Bronc riding

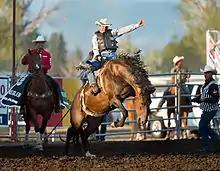
Bareback bronc riding

Bareback bronc and saddle bronc styles are very different. In saddle bronc, the rider uses a specialized saddle with free-swinging stirrups and no horn. The saddle bronc rider grips a simple rein braided from cotton or polyester and attached to a leather halter worn by the horse. The rider lifts on the rein and attempts to find a rhythm with the animal by spurring forwards and backwards with their feet in a sweeping motion from shoulder to flank.